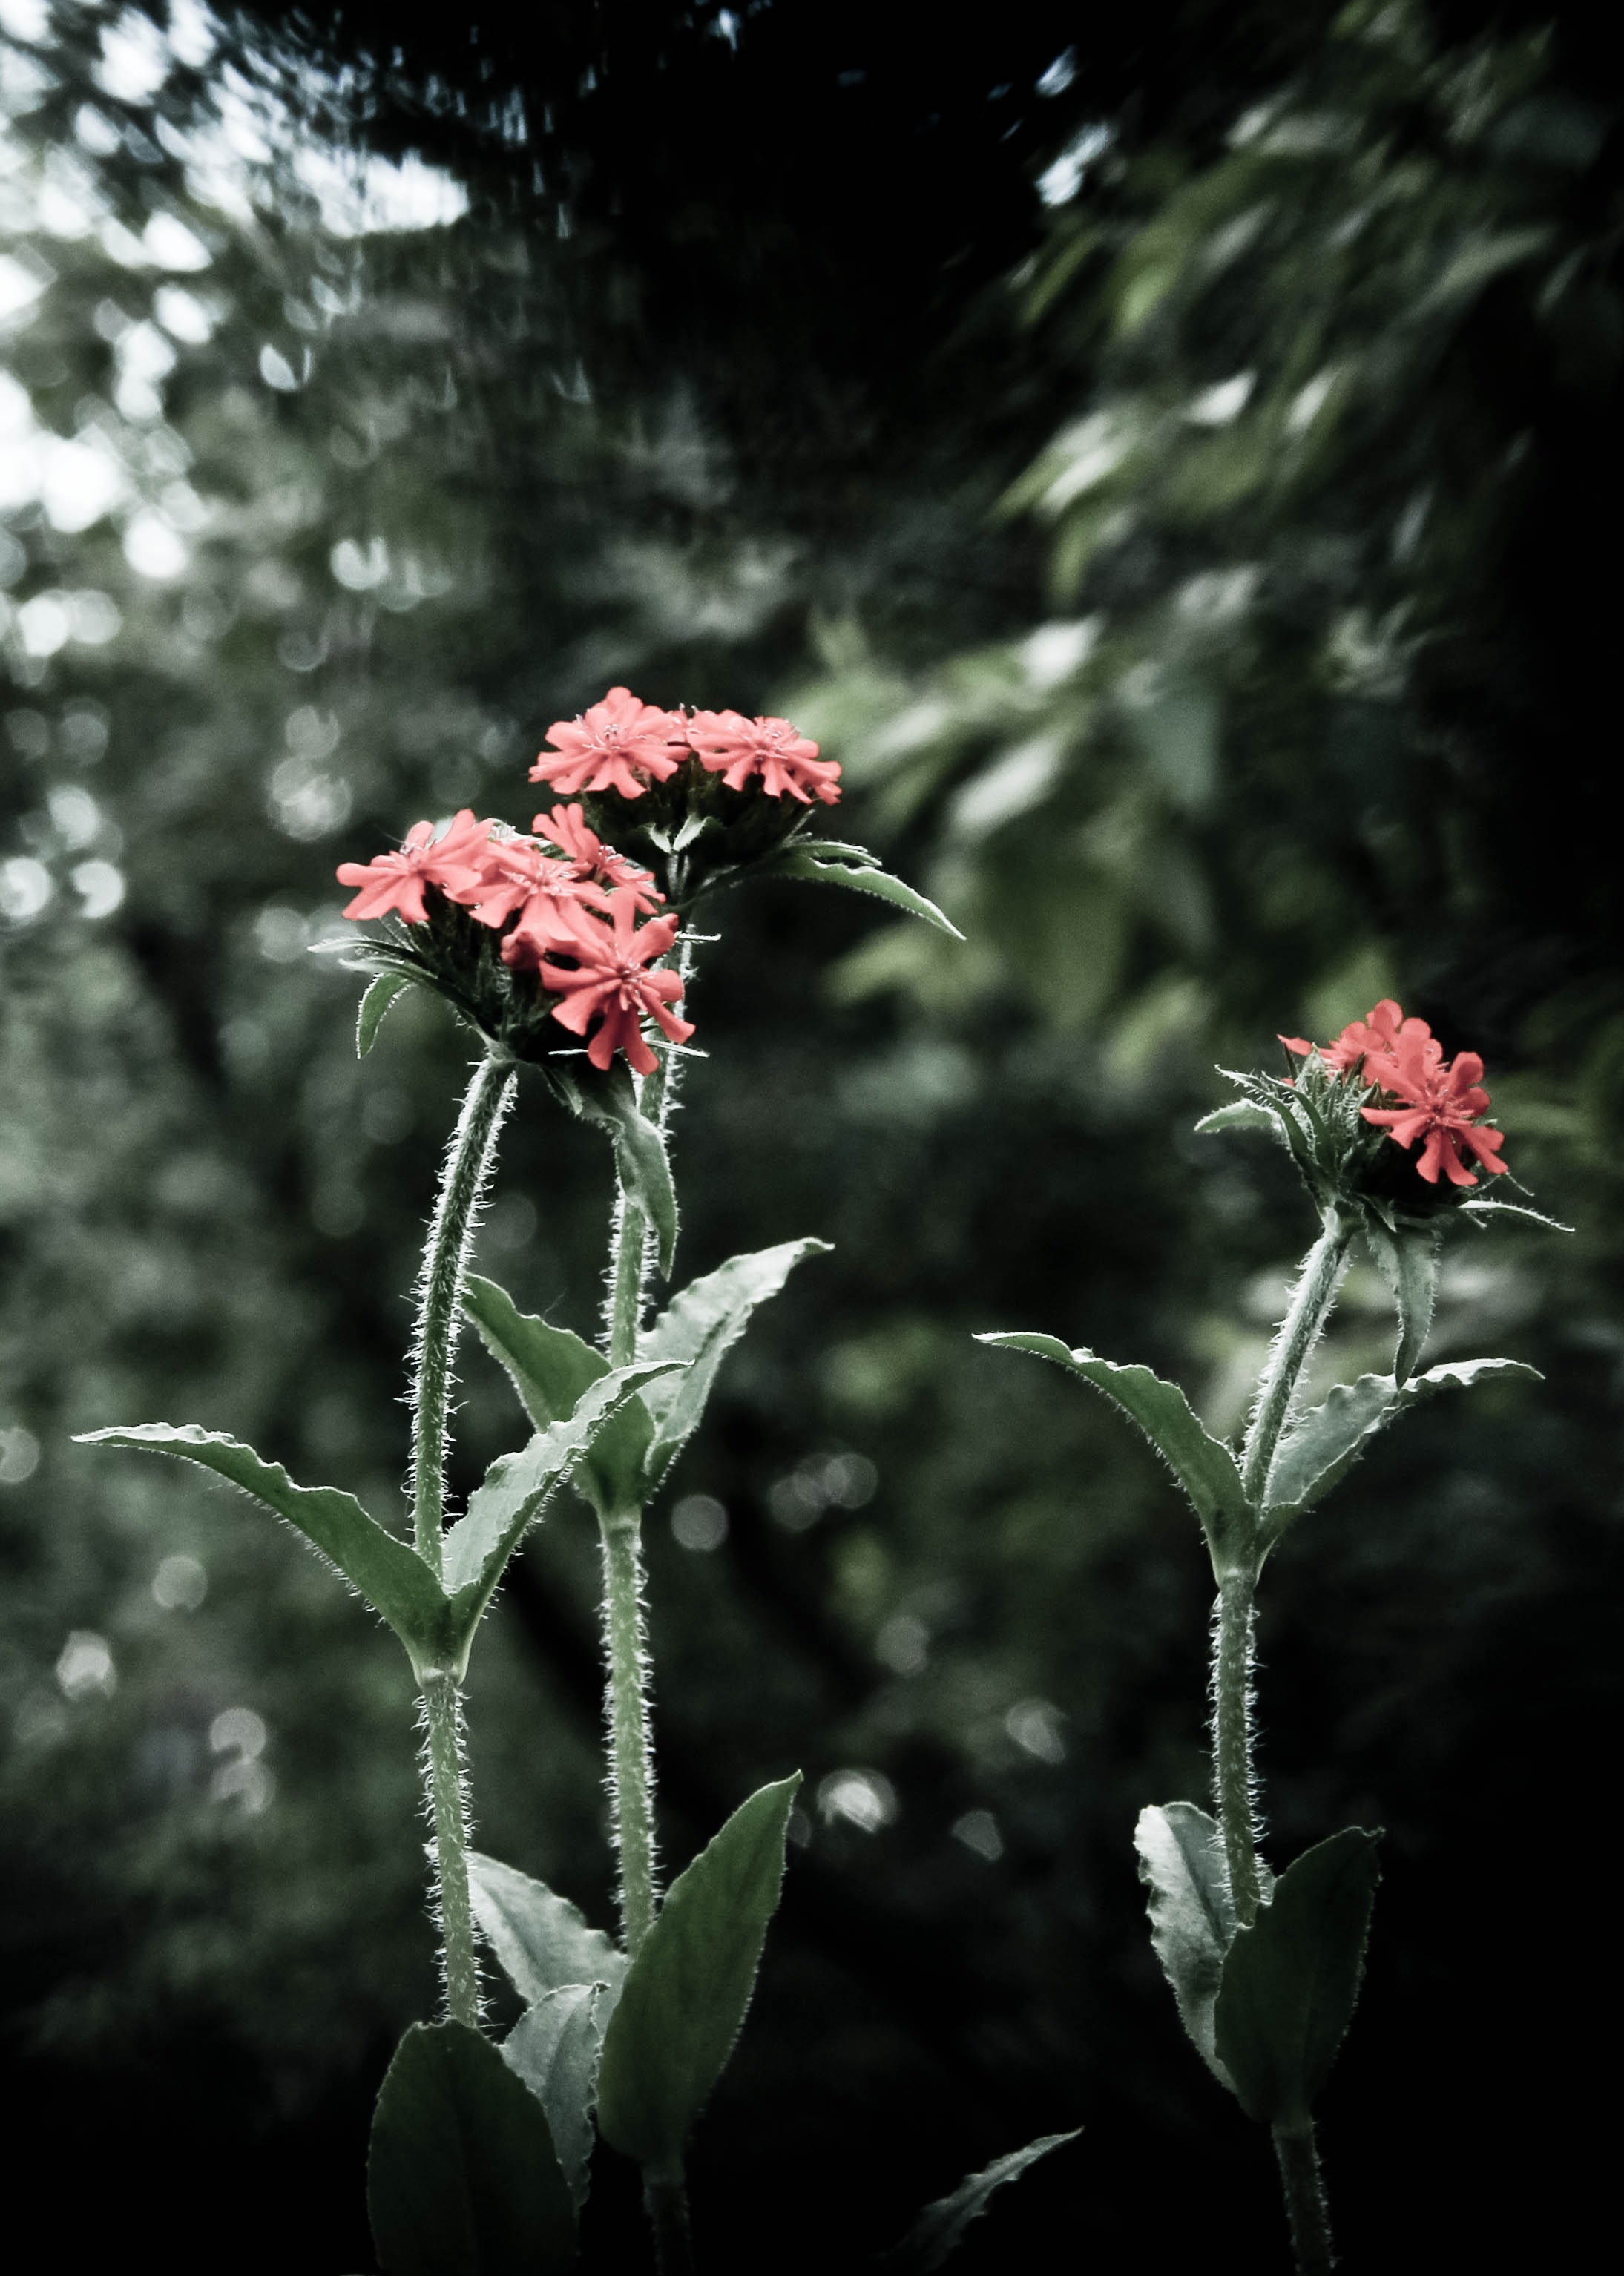
nature, blossom, plant, photography, leaf, flower, petal, bloom, summer, green, red, botany, flora, wildflower, close up, macro photography, garden flower, flowering plant, plant stem, land plant